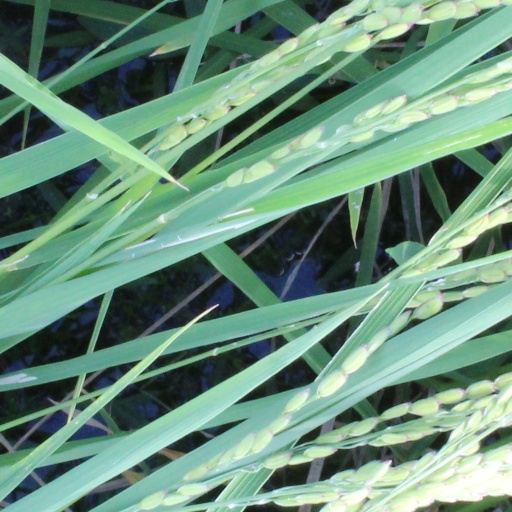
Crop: rice